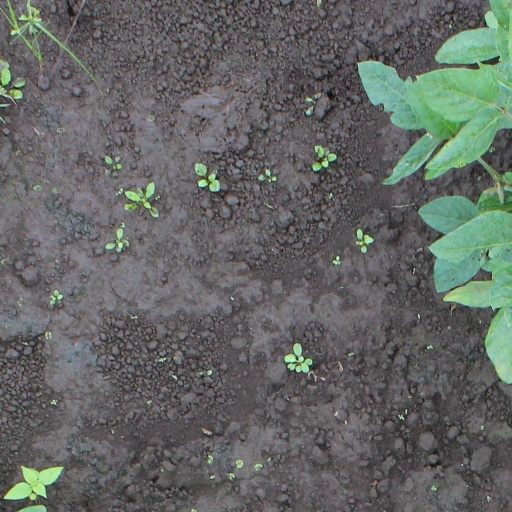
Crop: soybean